Bank of Lithuania

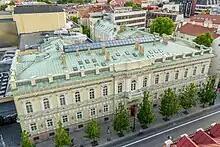
Aerial view of Bank of Lithuania headquarters in Gediminas Avenue, built for Józef Montwiłł's bank in 1889–1891

The Bank of Lithuania was first established in Kaunas on 27 September 1922. Its first governor was Vladas Jurgutis. The first task of the bank was to replace German ostmark and ostrubel, which circulated after the World War I, with the new Lithuanian currency, the litas. The bank's mandate extended beyond a pure monetary authority, as it also entailed a developmental role with the possibility of allocating short-term credit to industry and agriculture.